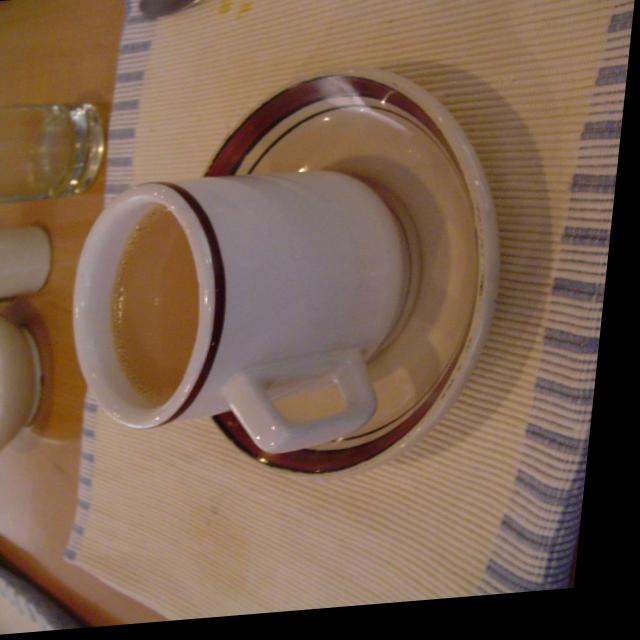
Dish: chai